Question: When was this picture taken?
Tambaya: Da yaushe aka dauki wannan hoton?
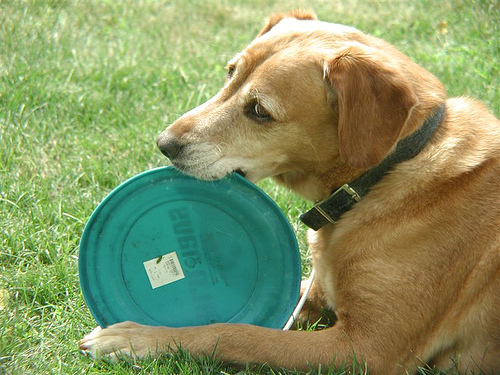
Answer: During the daytime.
Amsa: Da rana.